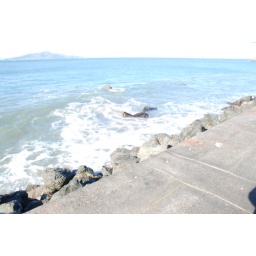
waves near the golden gate bridge - experimental - playing with shutter speed